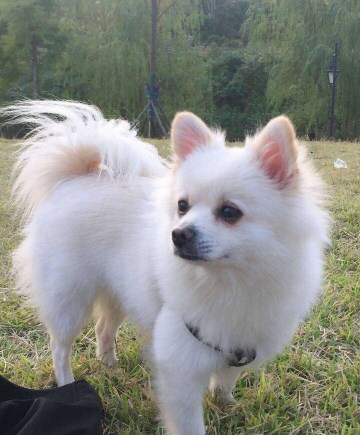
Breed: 1936-n000005-Pomeranian